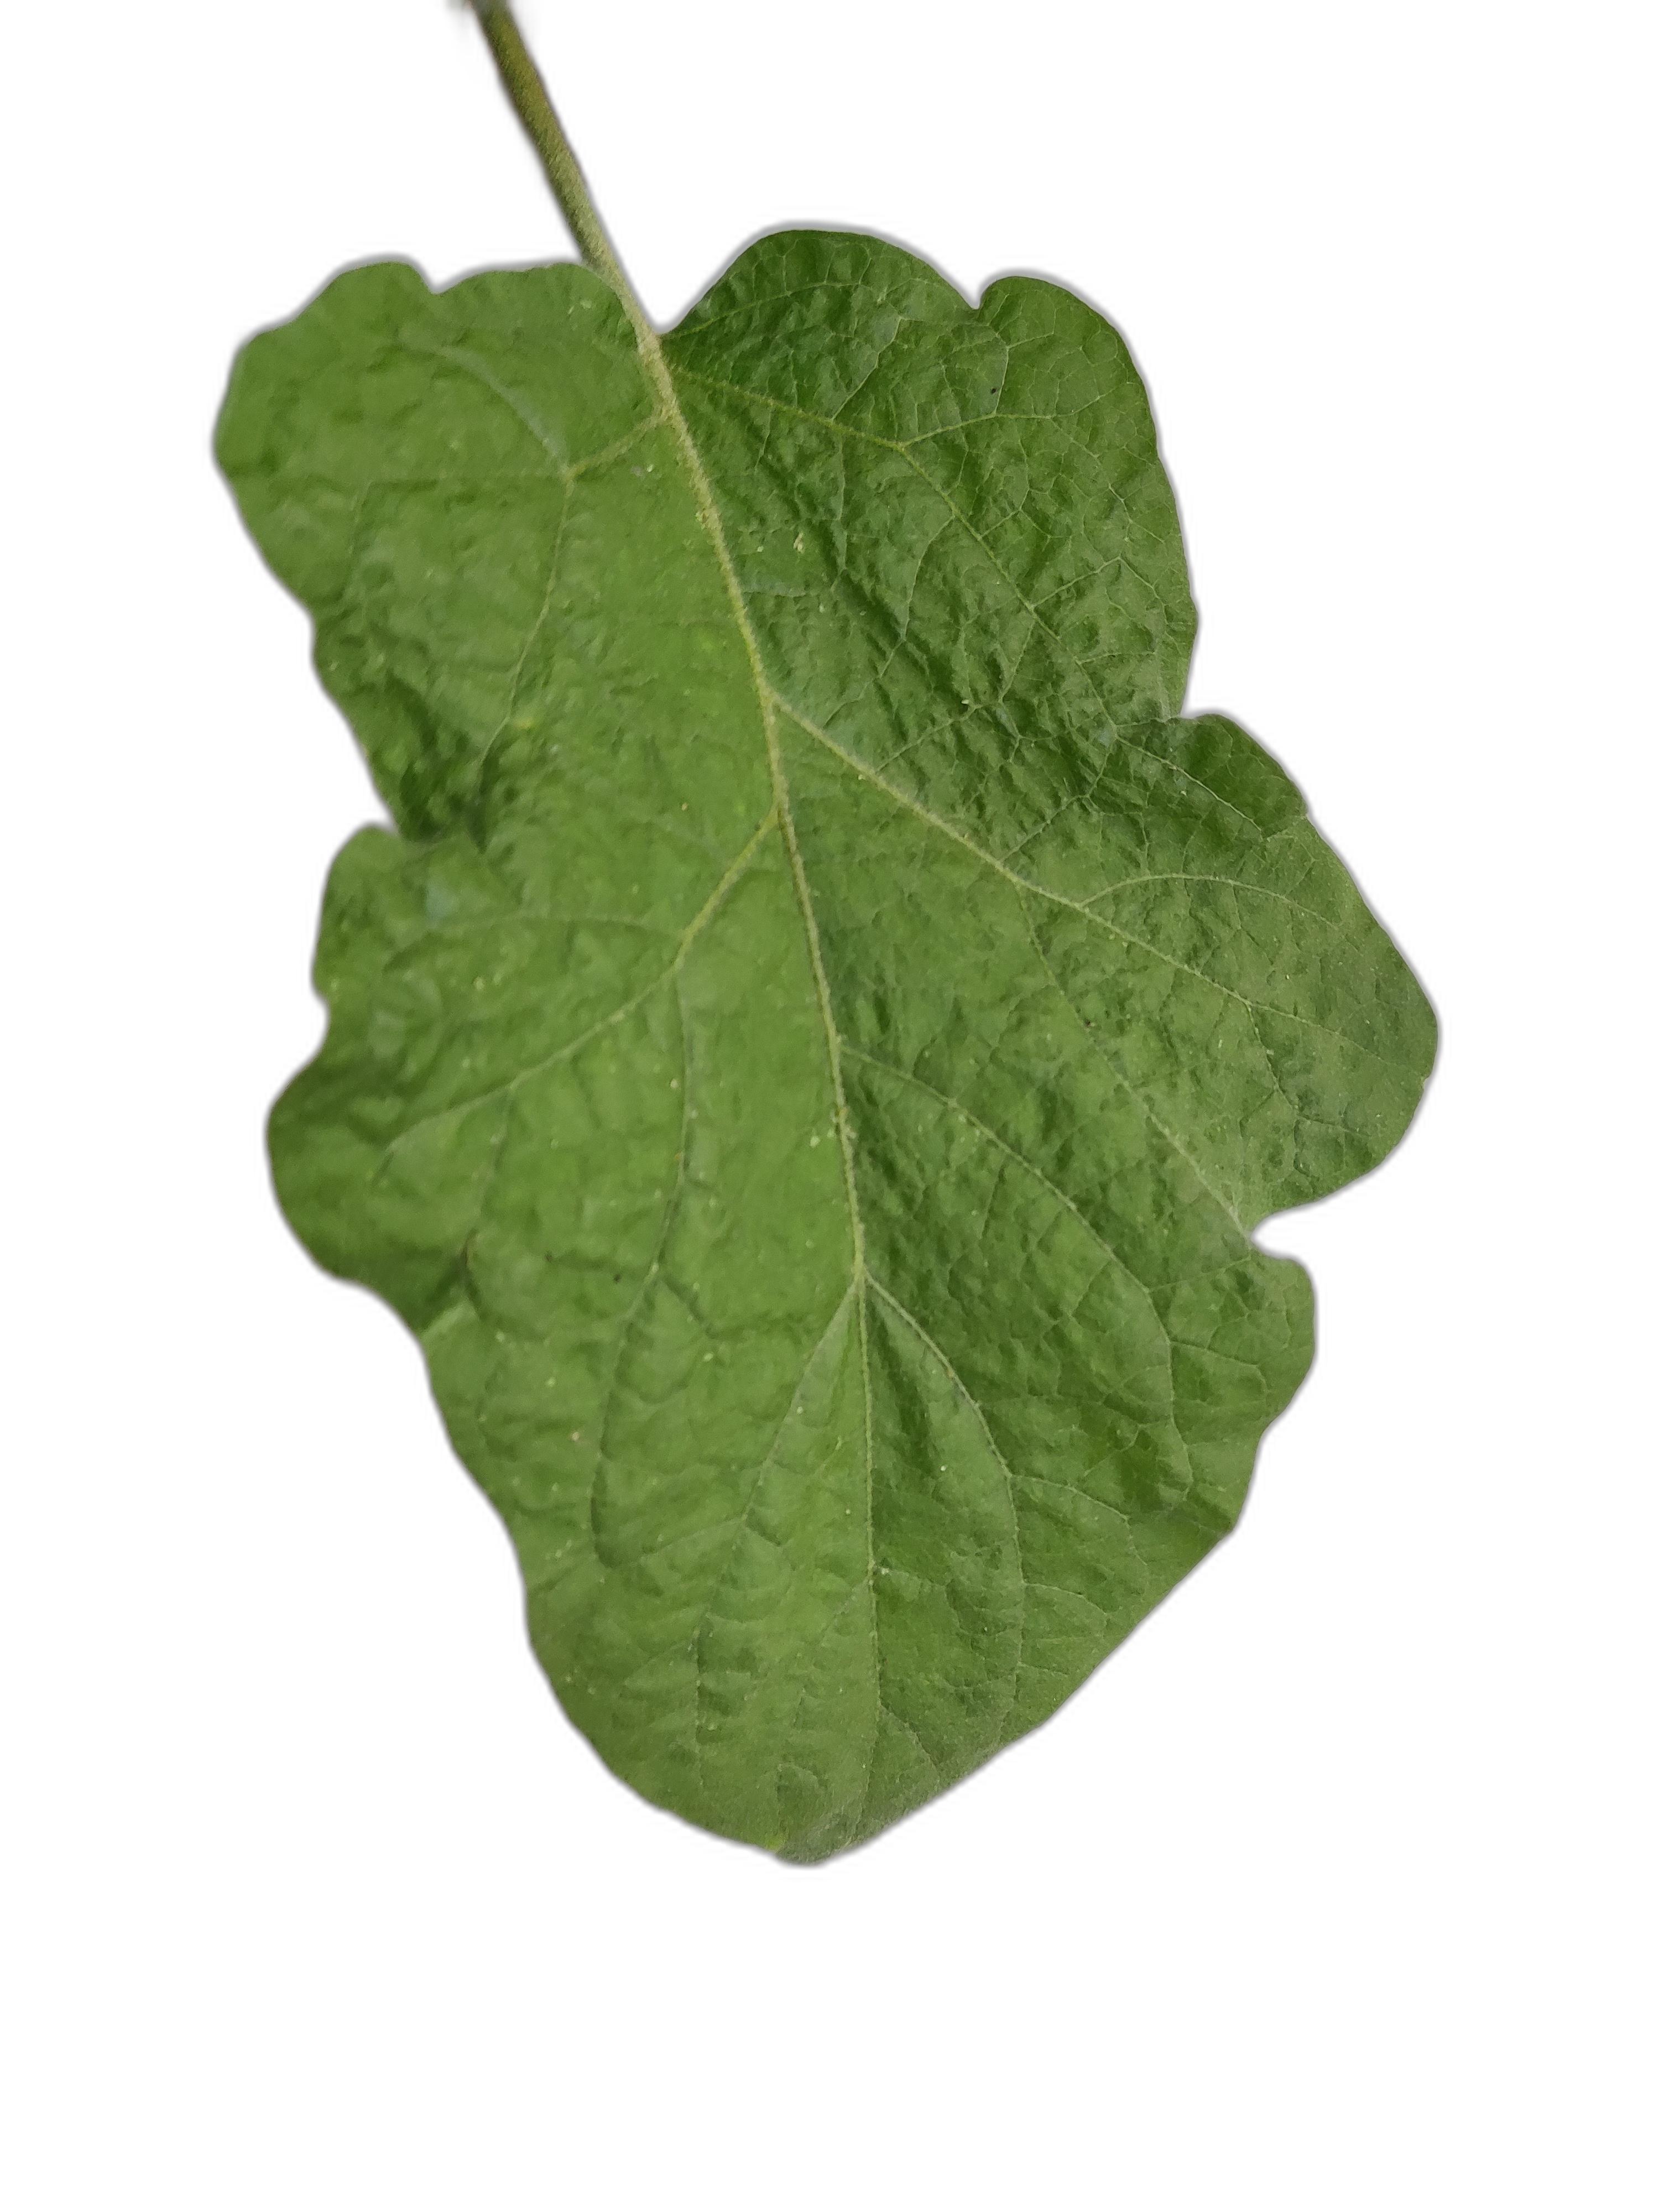
Label: Healthy Leaf